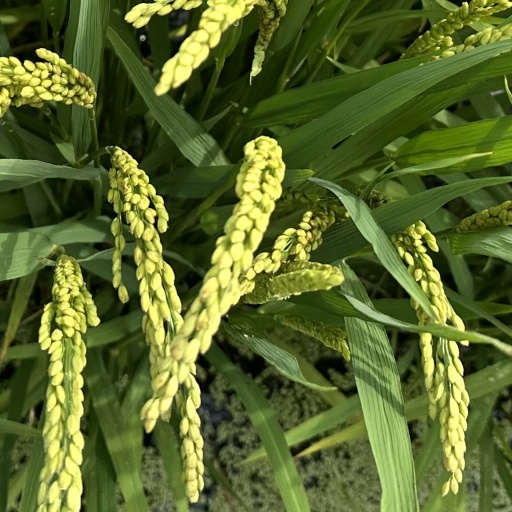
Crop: rice